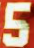
Number: 5